Jakovica

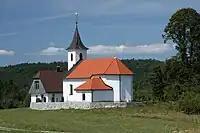
St. Michael's Church in Jakovica

Jakovica is a clustered village on the western slope of Jakovica Hill (elevation: ), from which it descends to the Planina Karst Field. It is connected by road to Laze, and the Unica River flows through the karst field below the village. The soil is gravelly and there are tilled fields on the terrace above the village and toward Laze. The meadows below the village are frequently flooded by the Unica River. The neighboring forest is primarily spruce.